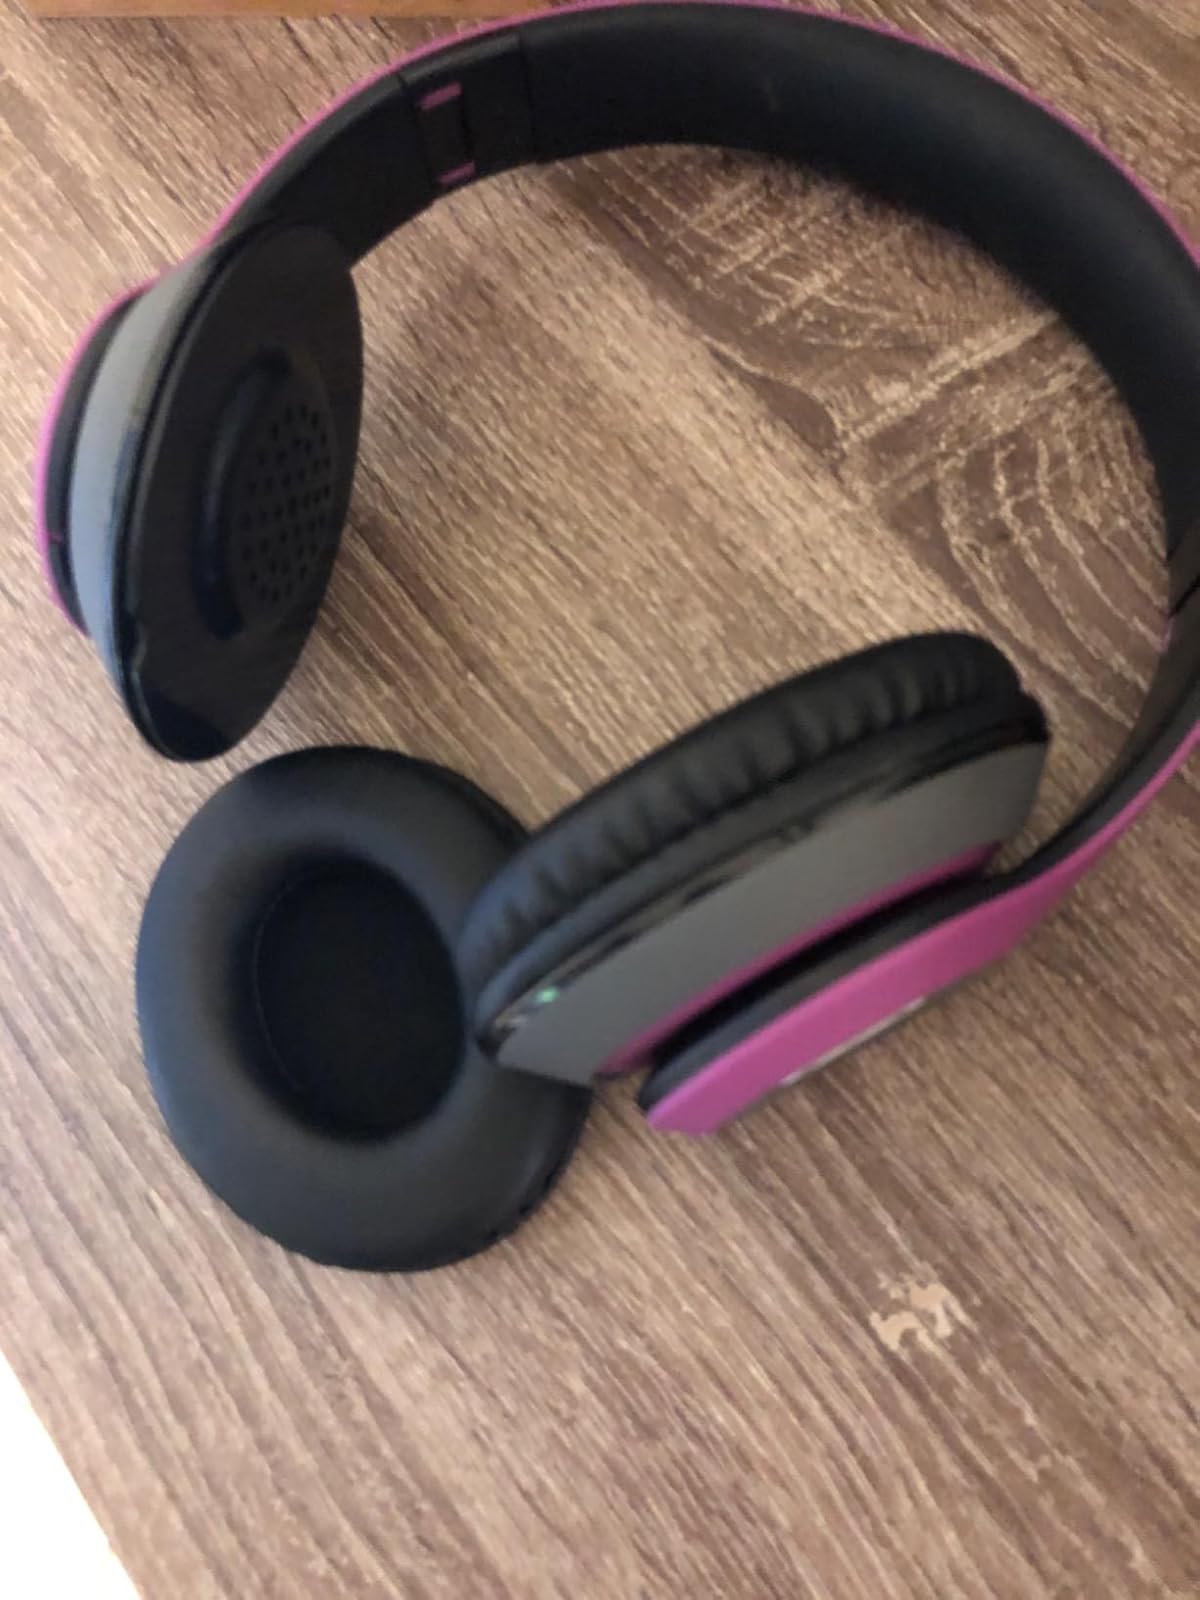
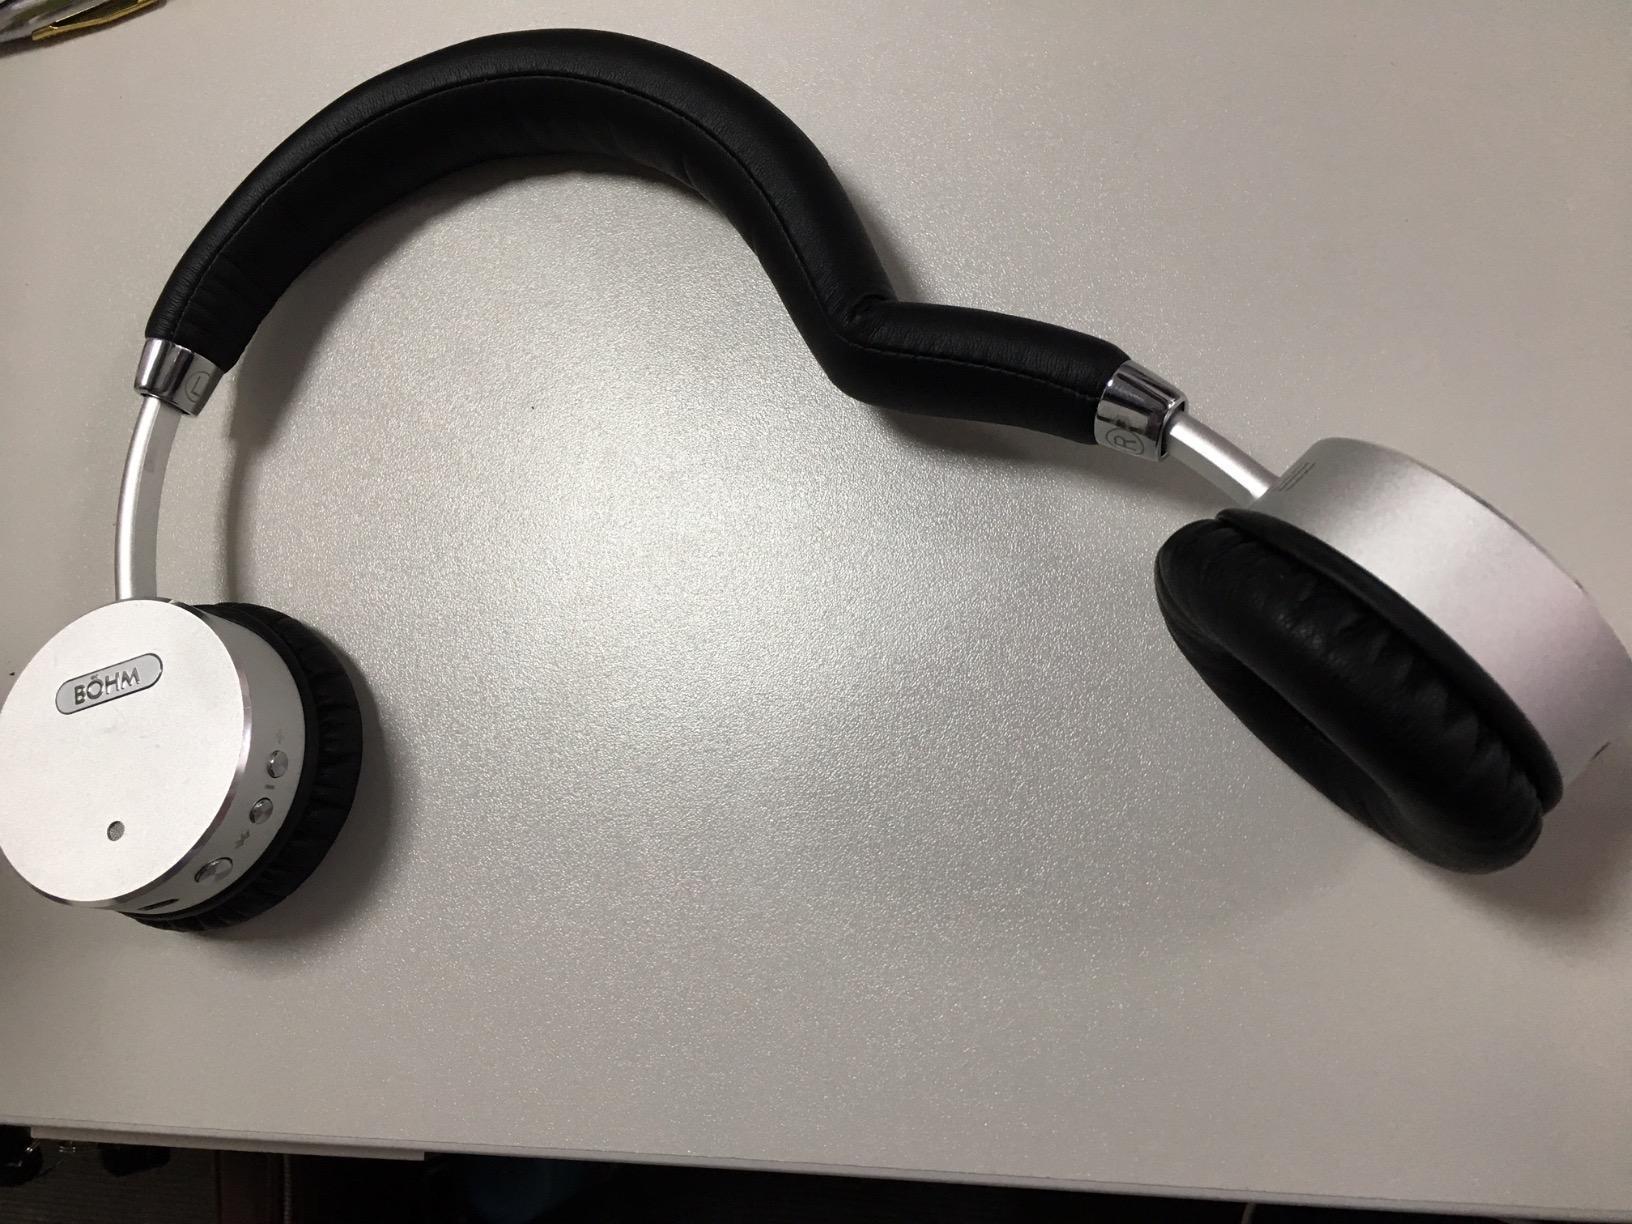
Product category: headphones
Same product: no